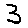
Label: 3